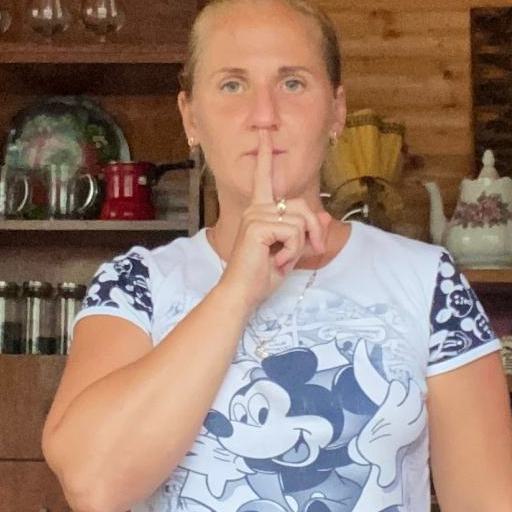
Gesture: mute